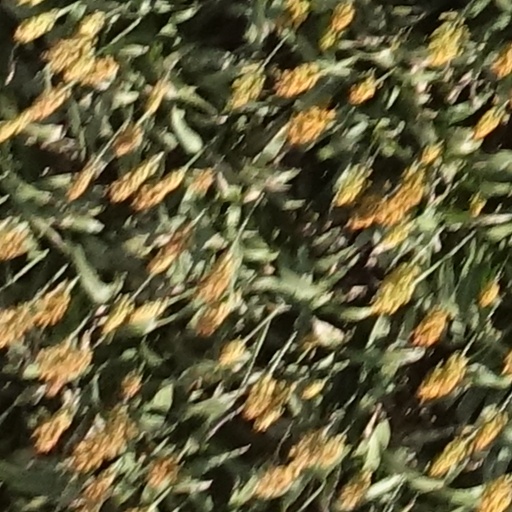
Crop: sorghum